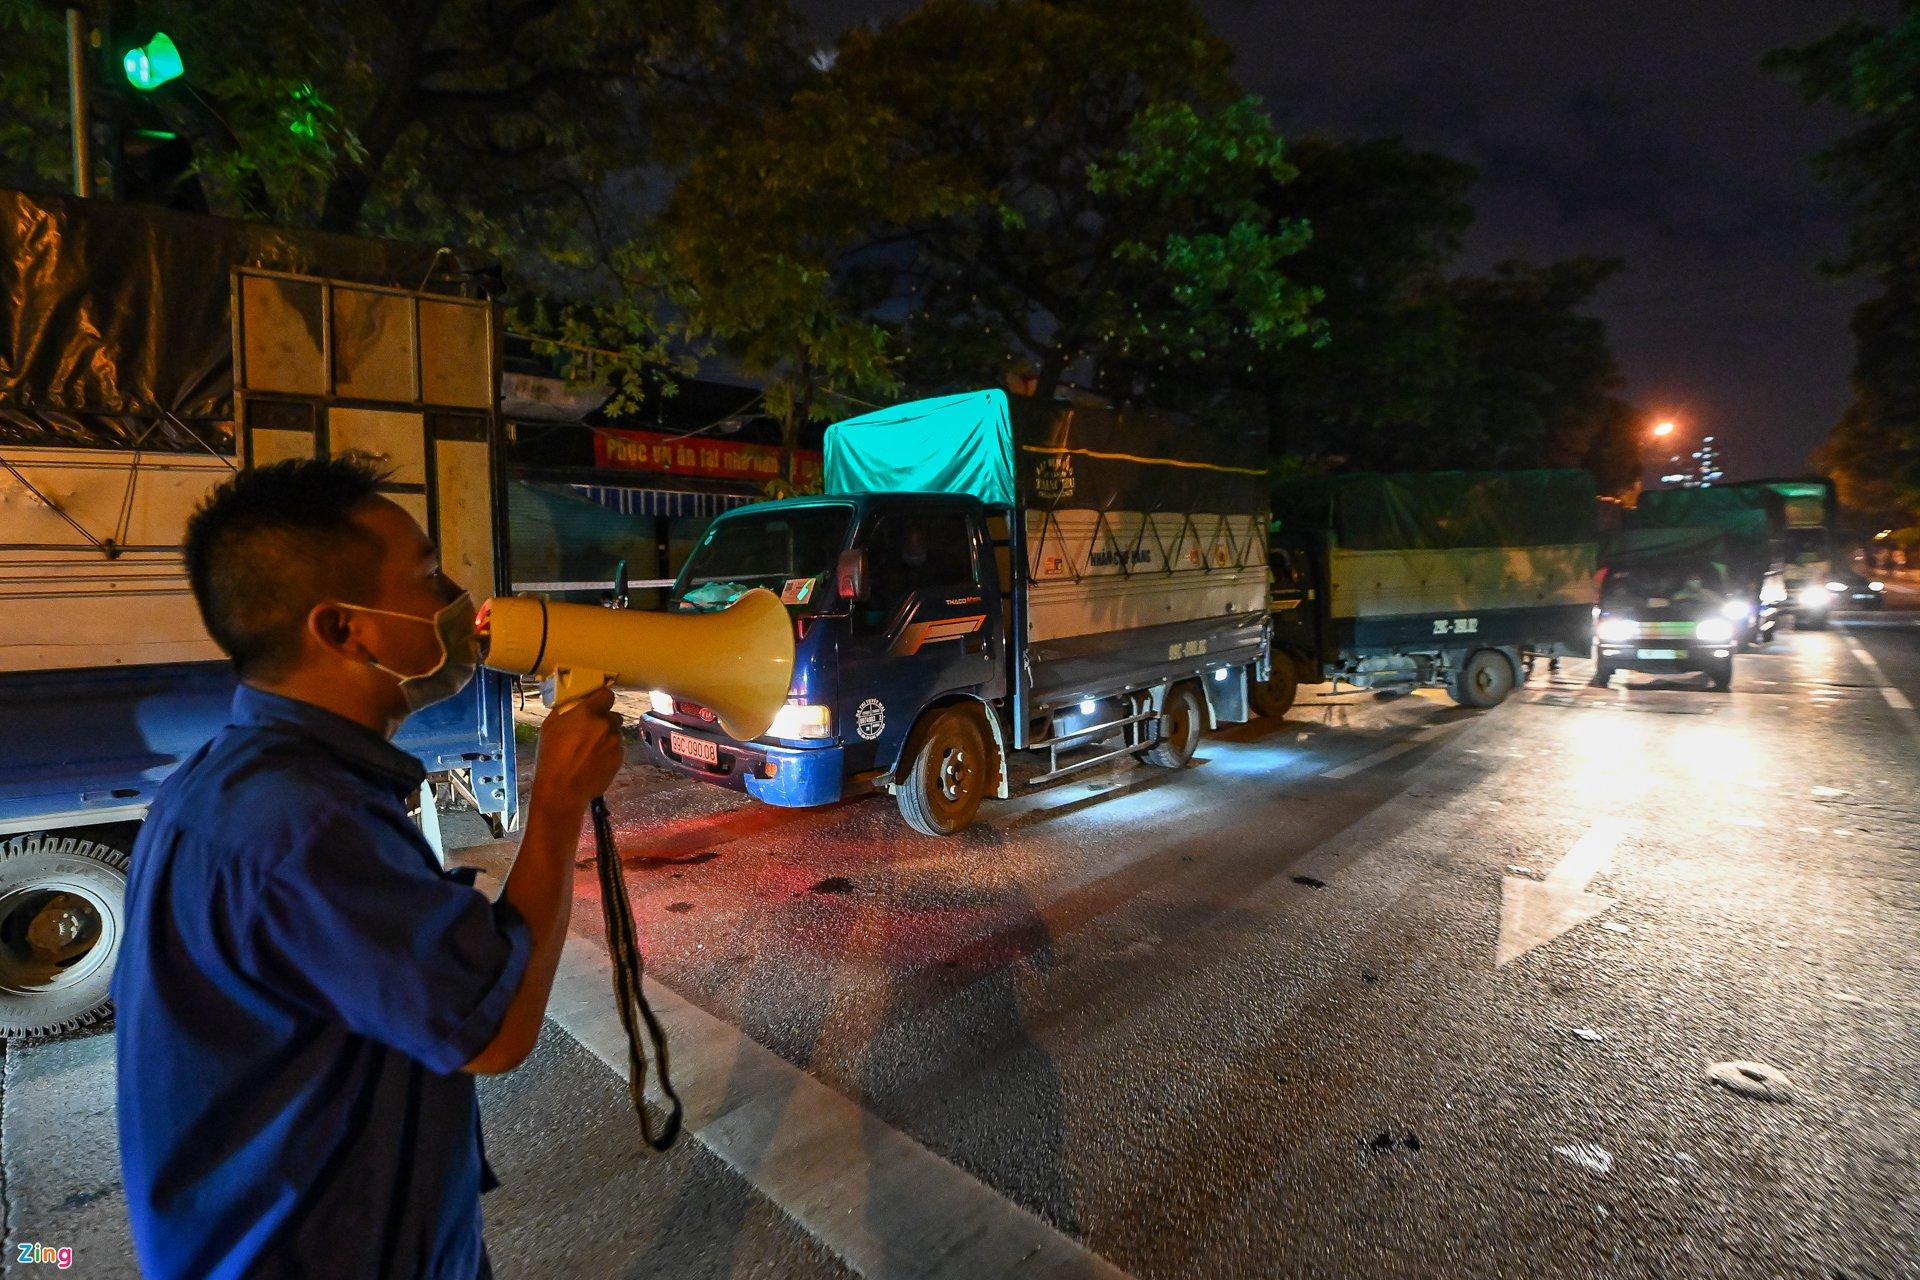
có một người đàn ông đang cầm trên tay một chiếc loa